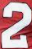
Number: 2